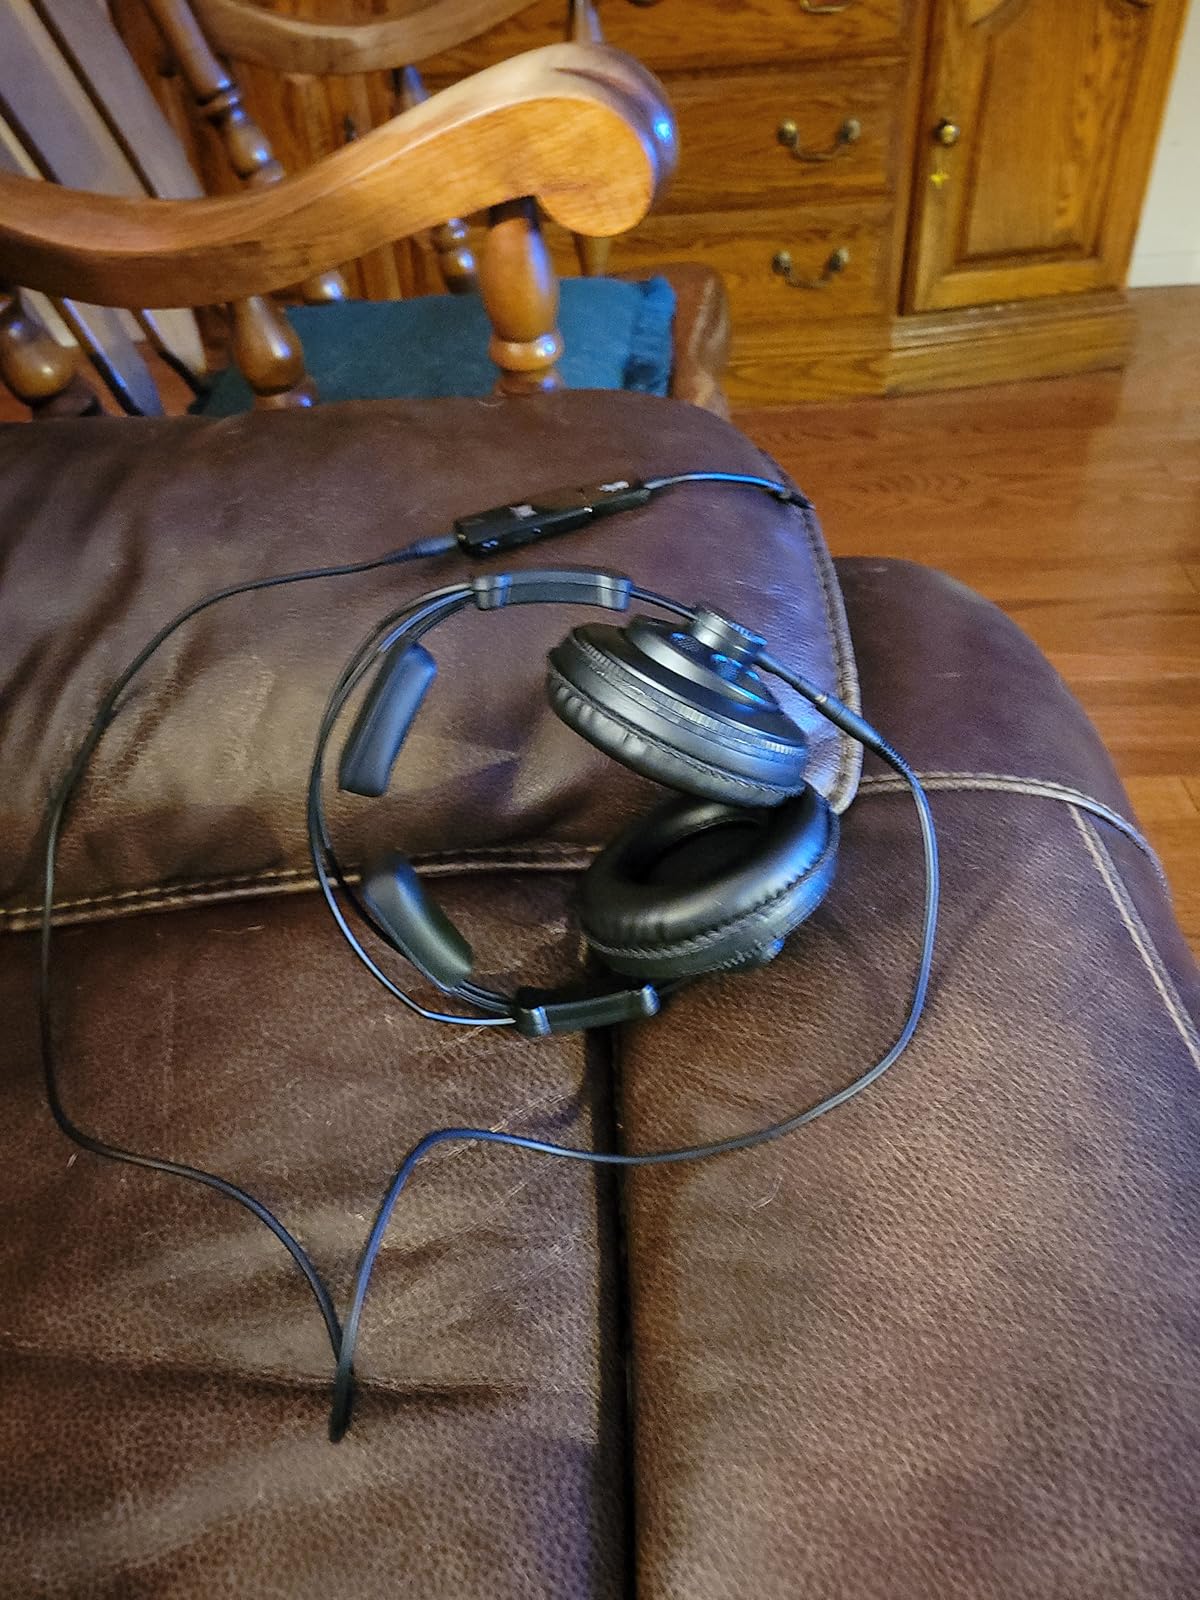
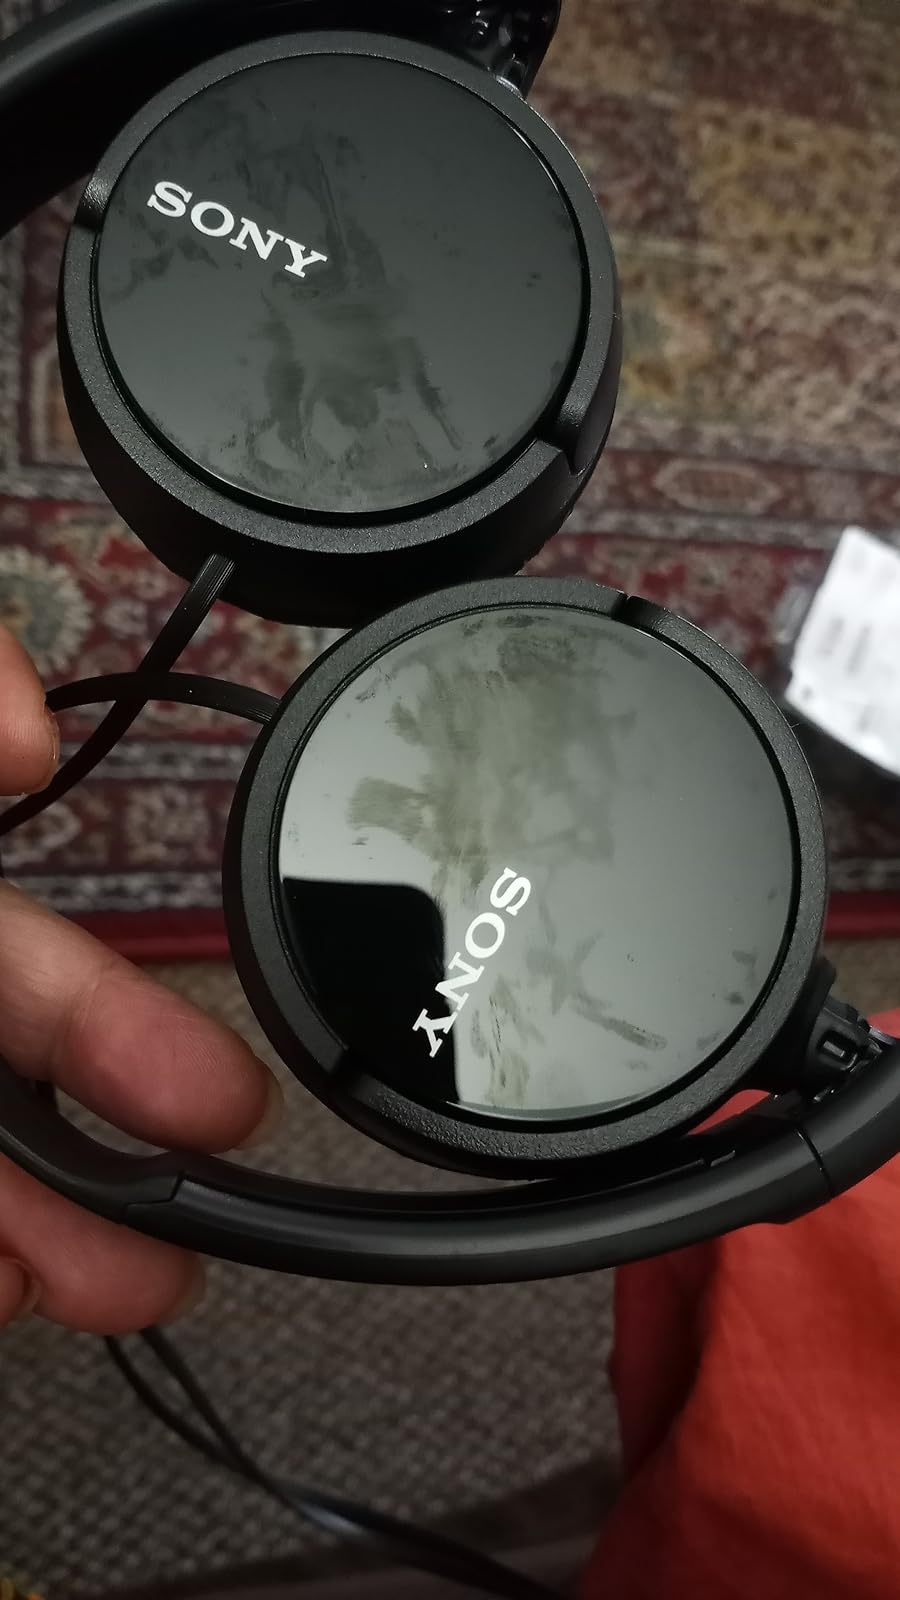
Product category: headphones
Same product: no